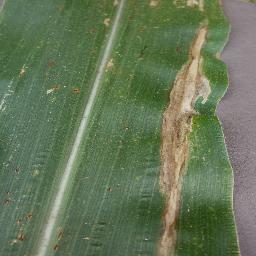
Label: Corn___Northern_Leaf_Blight